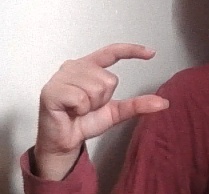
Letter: dal